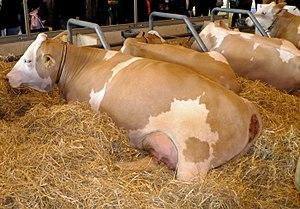
Comté est l'appellation d'origine d'un fromage français transformé principalement en Franche-Comté et bénéficiant d'une AOC depuis 1958 et d'une AOP depuis 1996. Son aire de production s'étend dans les départements du Jura, du Doubs et l'est de l'Ain.
La simmental française est une race bovine française. Il s'agit d'une race mixte au même titre que la montbéliarde avec laquelle elle partage les mêmes sources génétiques.
La France est un important pays d'élevage bovin, grâce en particulier à ses campagnes bien arrosées et à ses massifs de montagnes.
Le laguiole, parfois appelé fourme de Laguiole, est un fromage au lait de vache cru de la région de l’Aubrac. Il doit son nom au bourg de Laguiole dans le département de l'Aveyron. Son nom fait l'objet d'une appellation d'origine contrôlée depuis 1961.